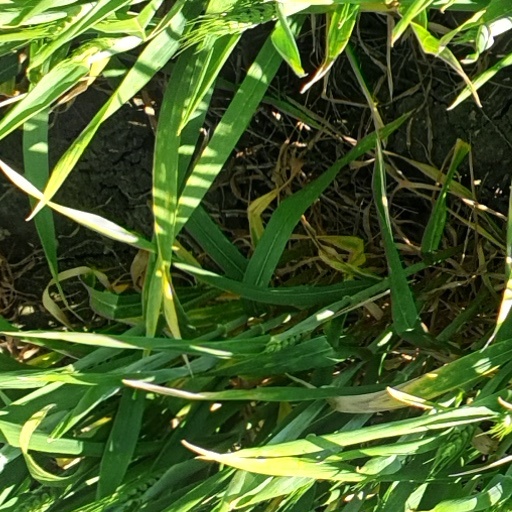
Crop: wheat